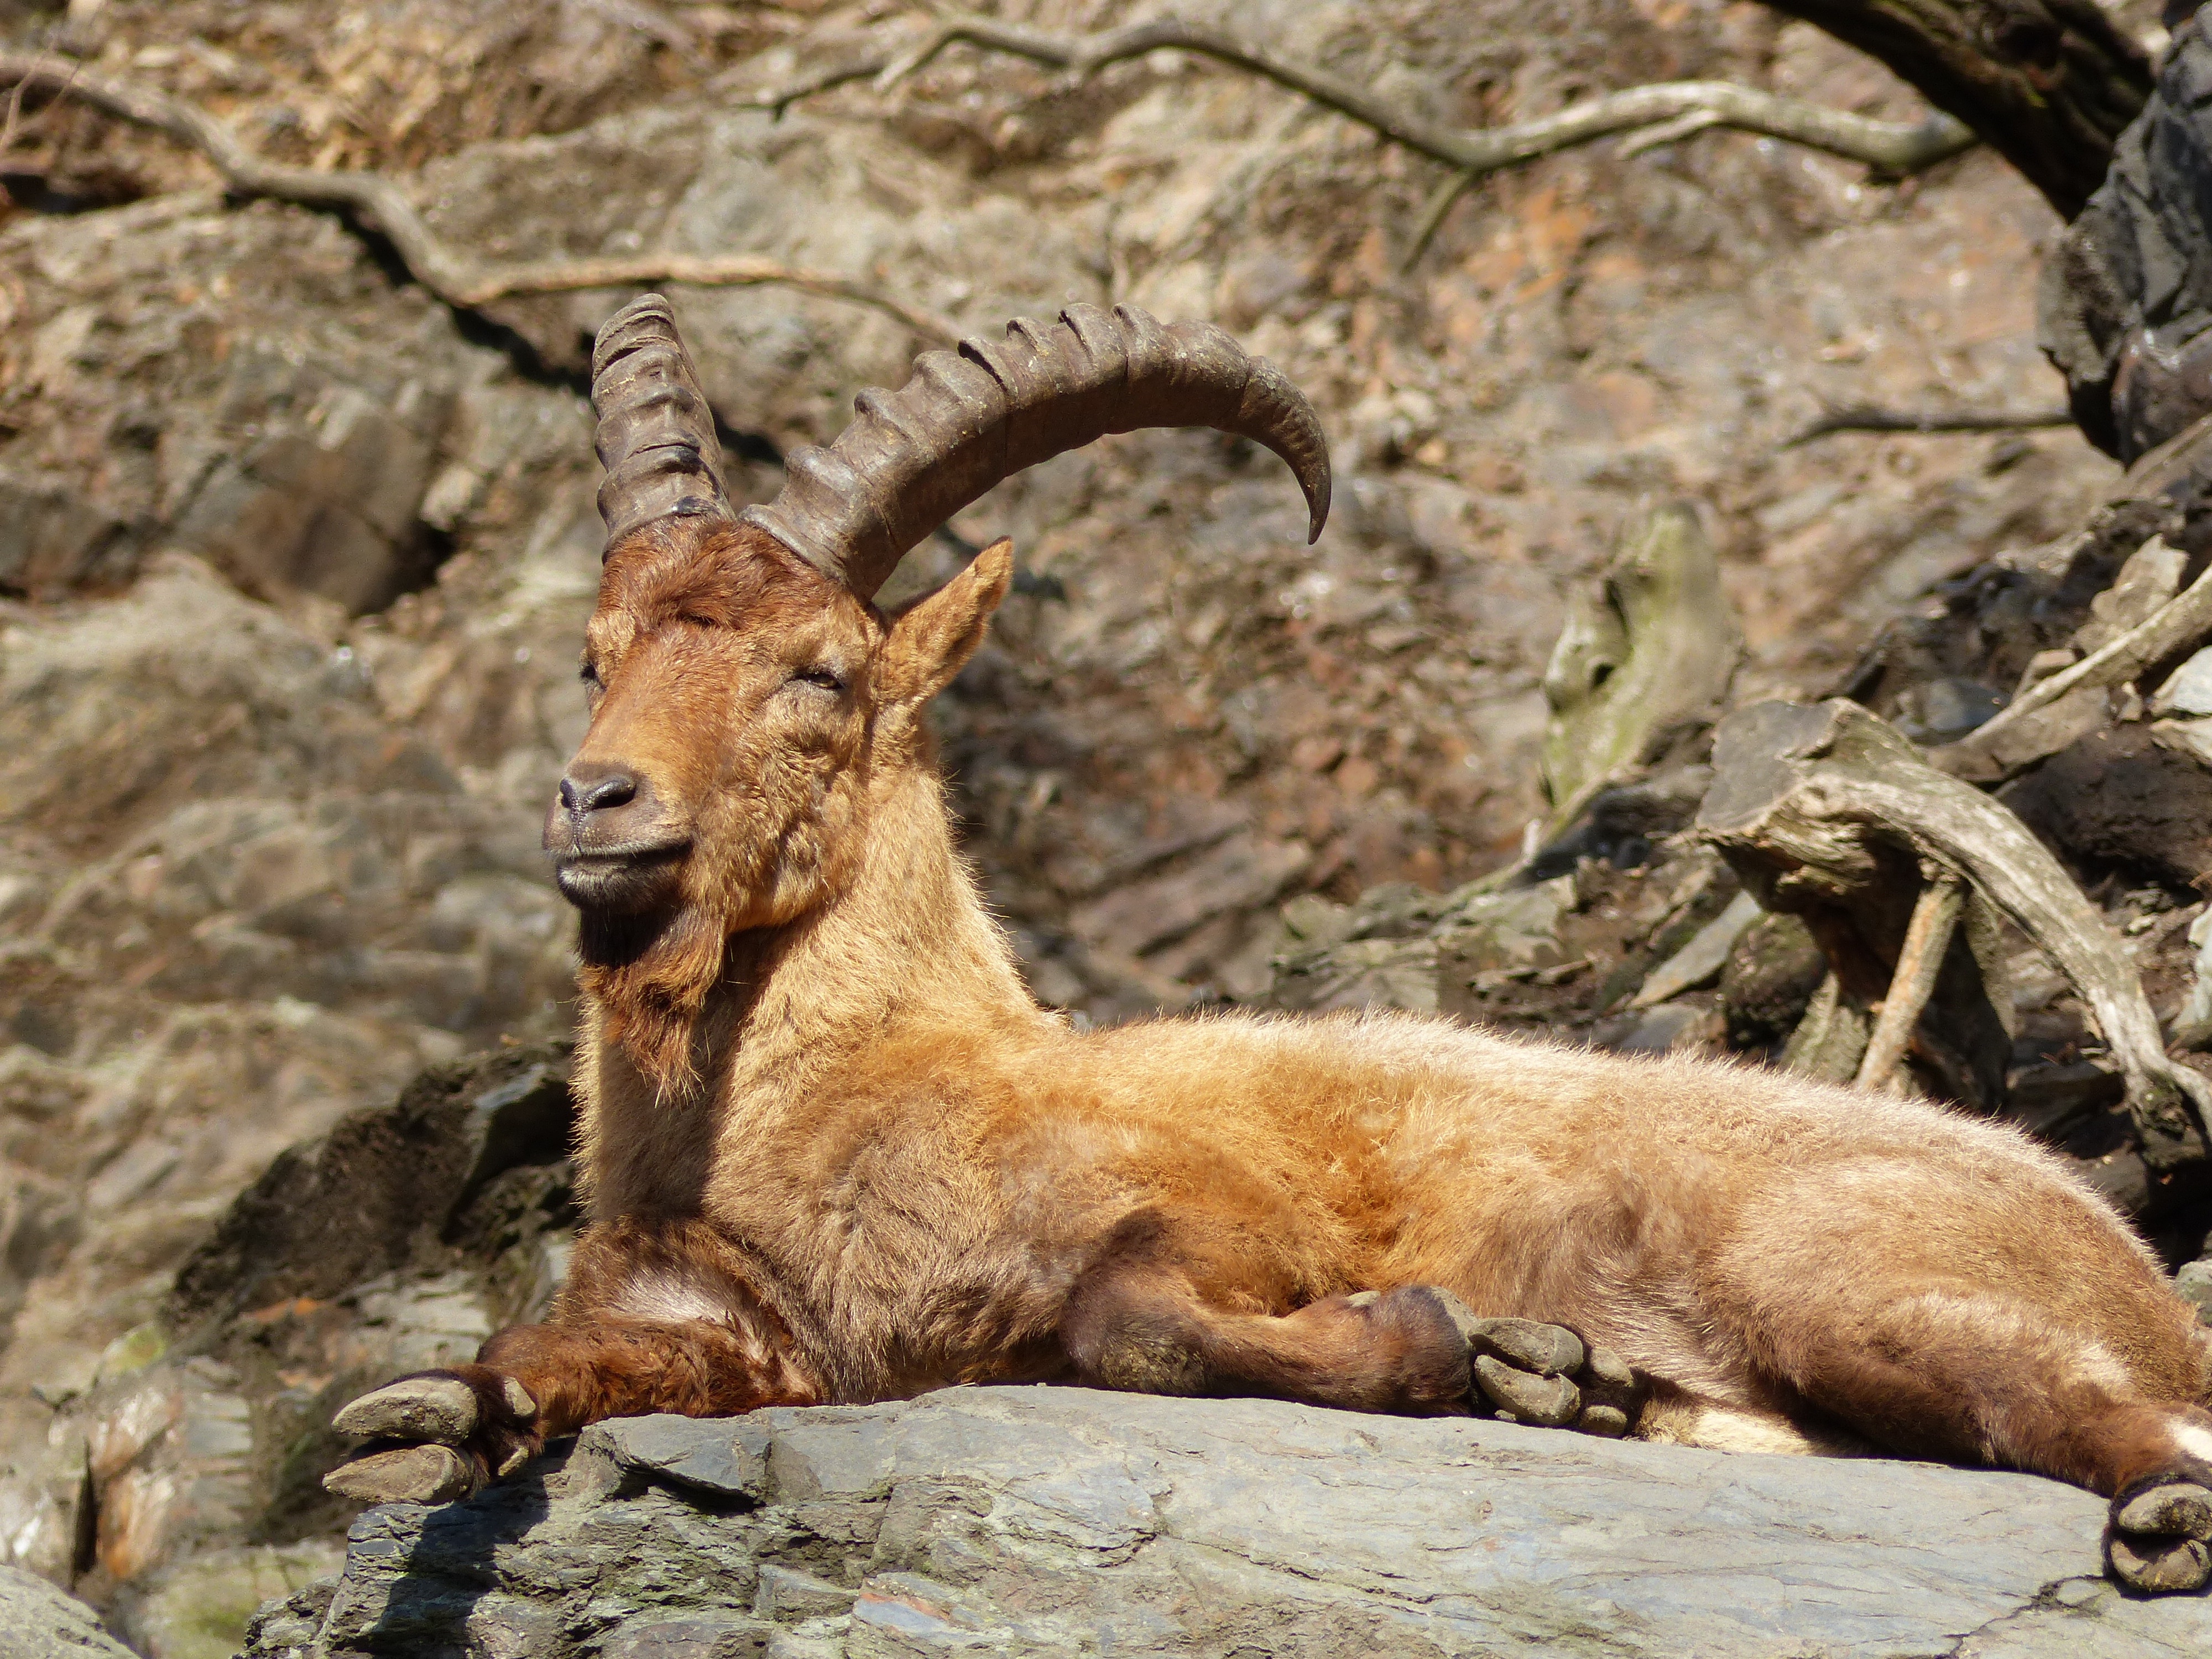
wildlife, zoo, horn, mammal, fauna, animals, vertebrate, capricorn, concerns, chamois, bighorn, barbary sheep